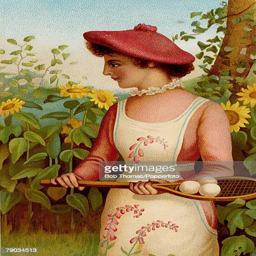
colour illustrations era christmas greeting card a woman with a tennis racket and balls with some sunflowers pictured in the background